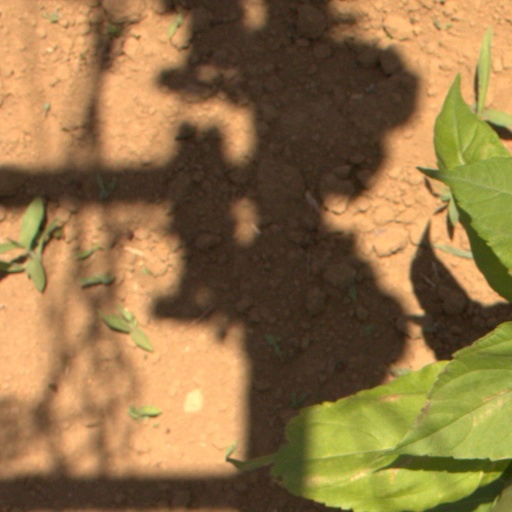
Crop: Jerusalem artichoke